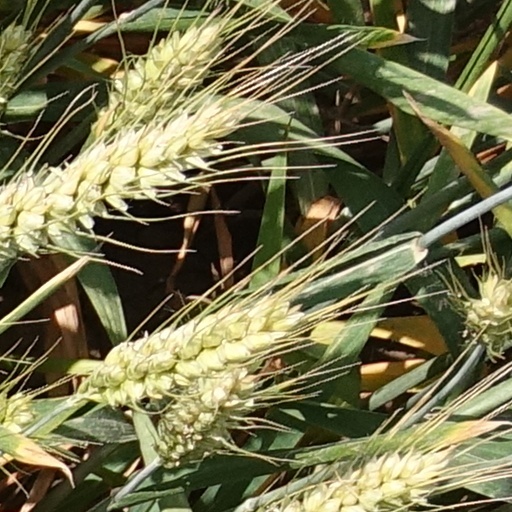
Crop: wheat